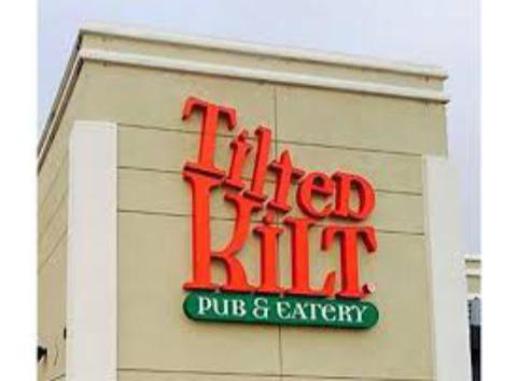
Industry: Clothes